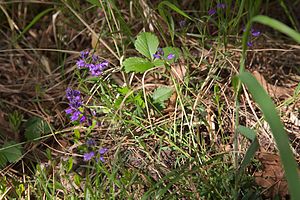
Almindelig mælkeurt / Galleri
Vækstform.
Almindelig mælkeurt er en flerårig urt med en opstigende vækst. Blomsterne sidder i et endestillet nøgle og er oftest blå eller purpur, sjældnere hvide. Planten er blandt de karakteristiske for tørre, let sure overdrev.